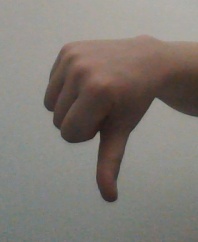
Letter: waw